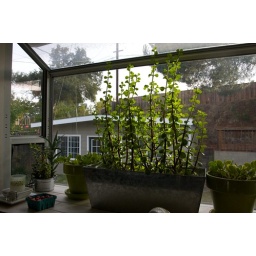
moved these into my kitchen window and they have seriously grown about 5 inches in the past 3 weeks.